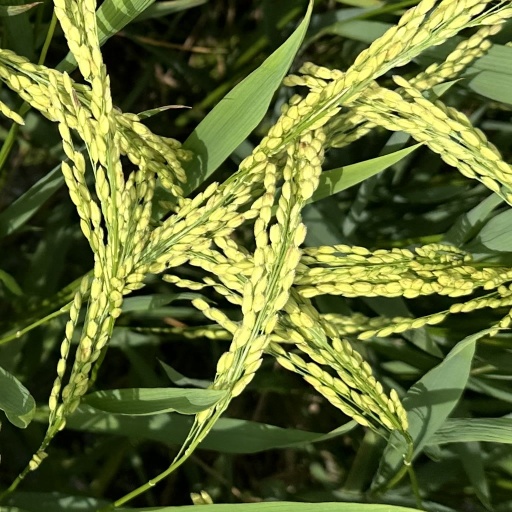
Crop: rice